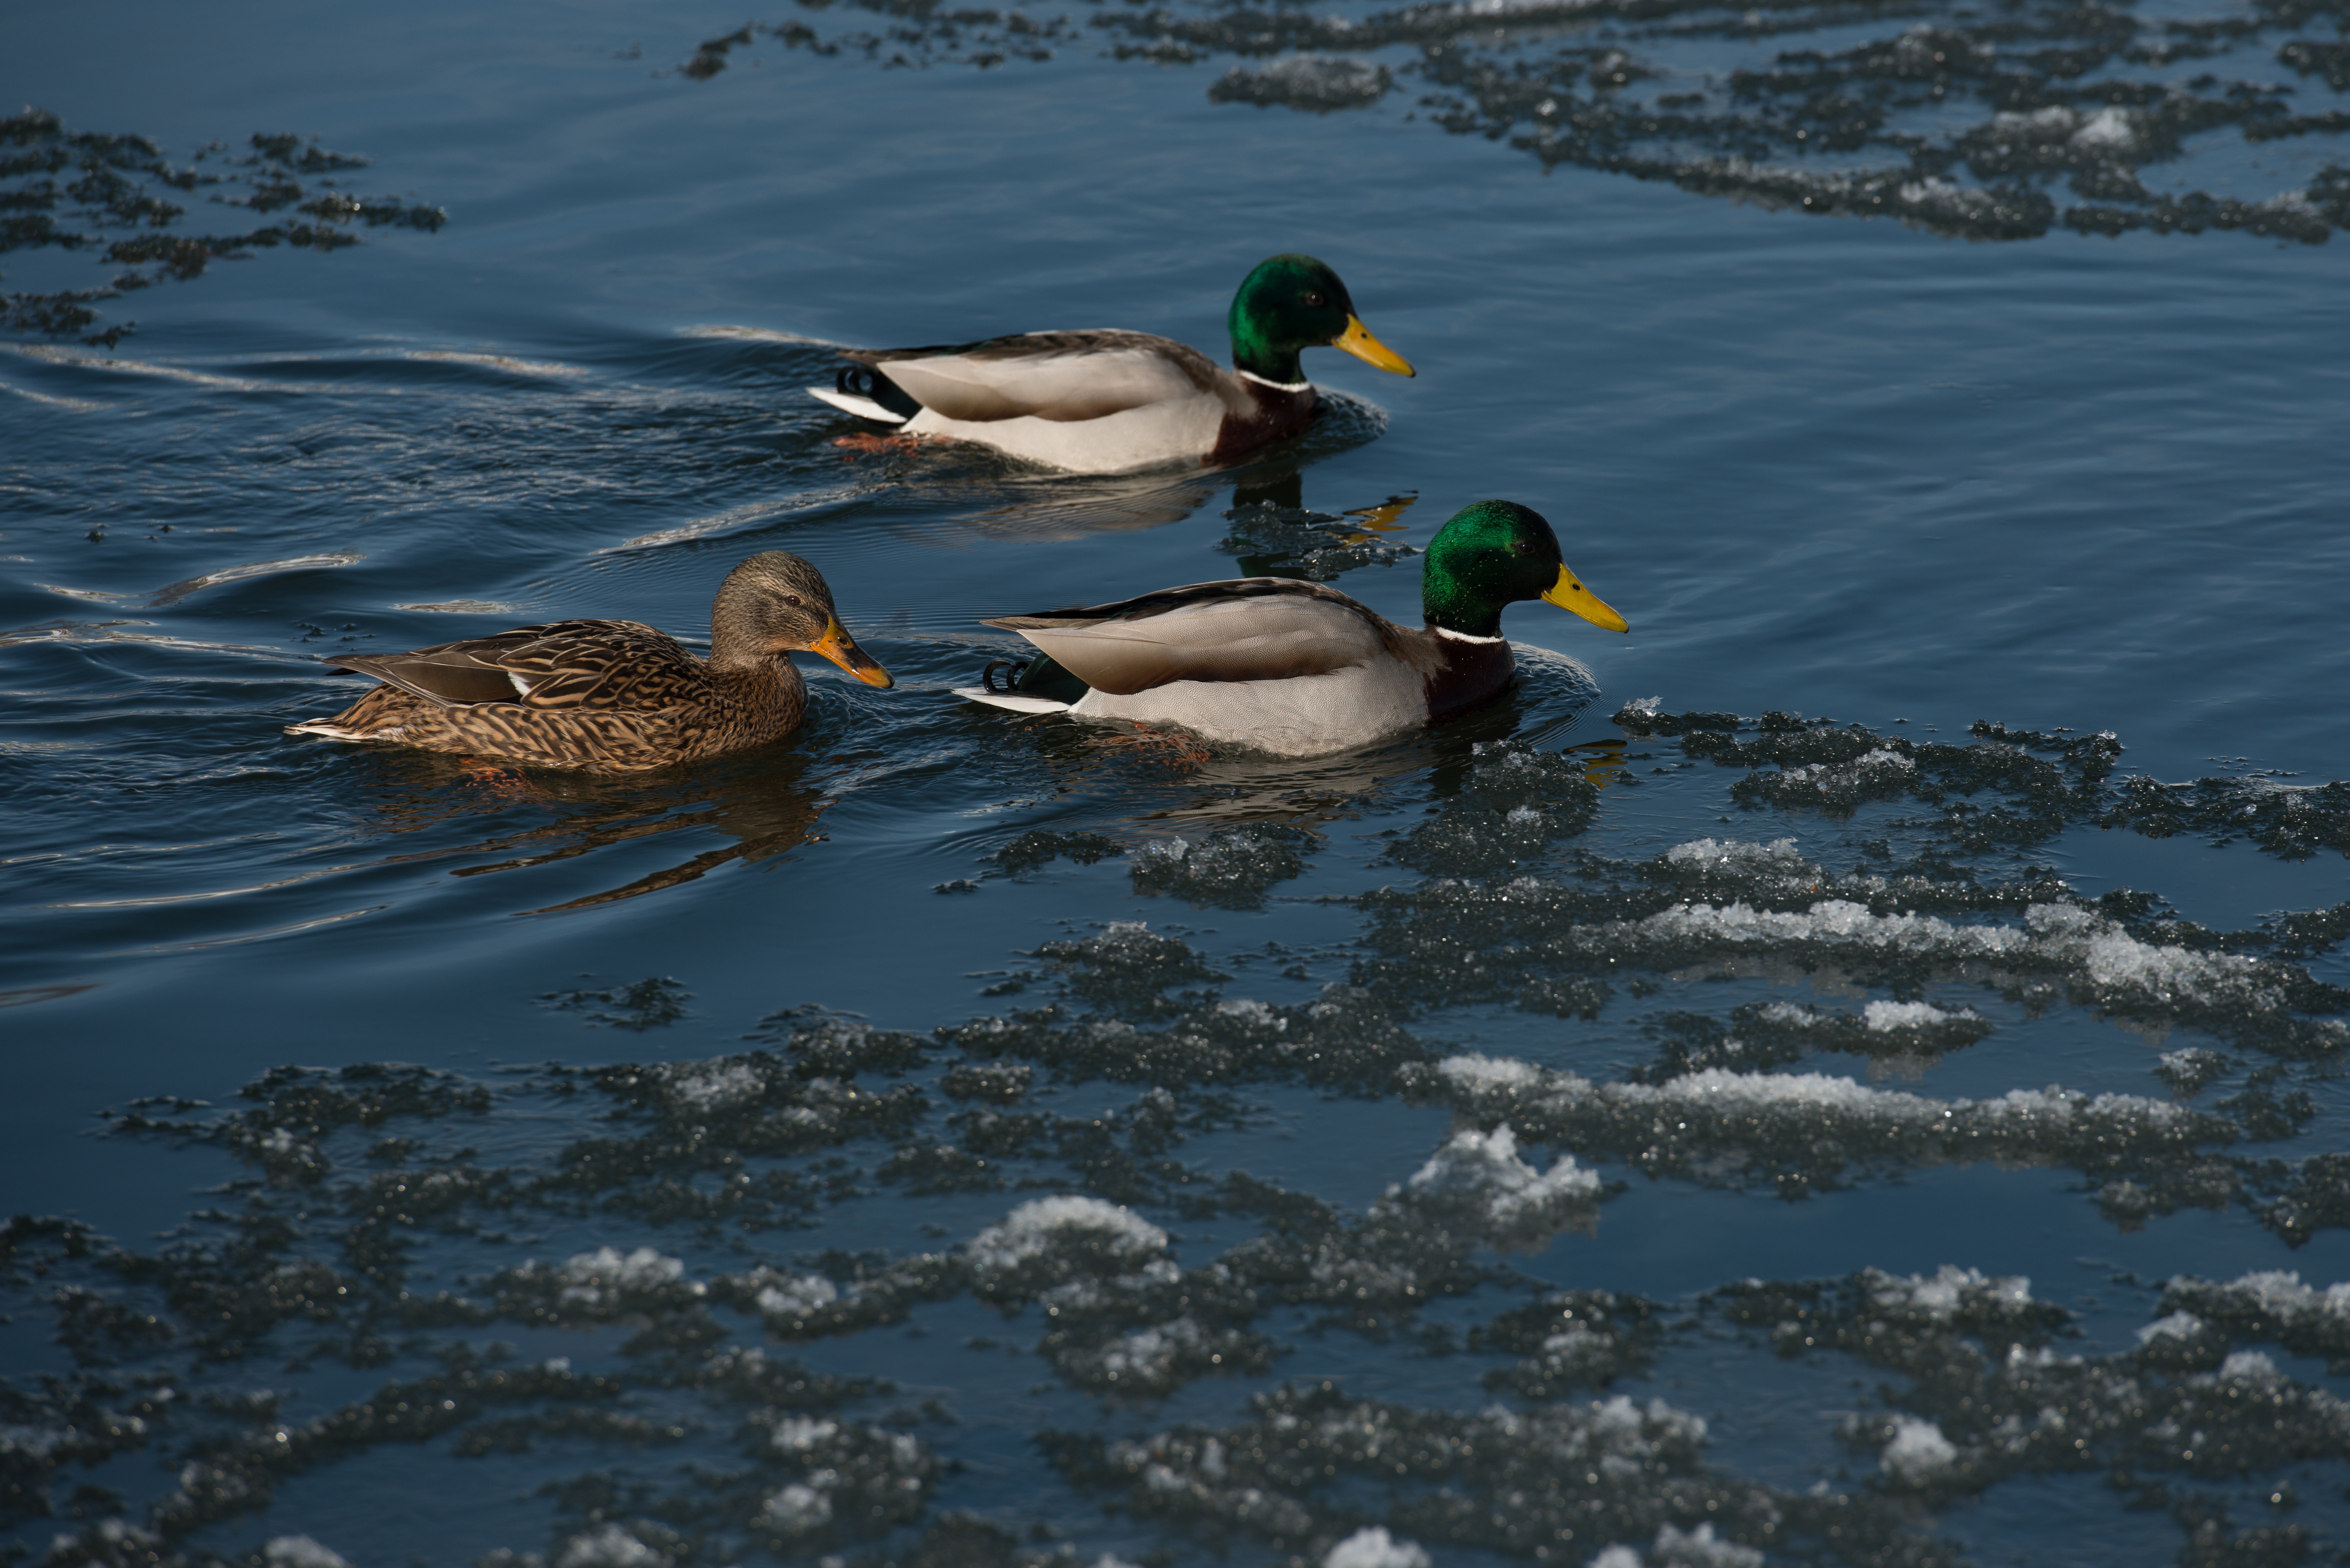
sea, water, snow, winter, bird, lake, river, ice, reflection, duck, vertebrate, waterfowl, water bird, mallard, wild ducks, ducks geese and swans